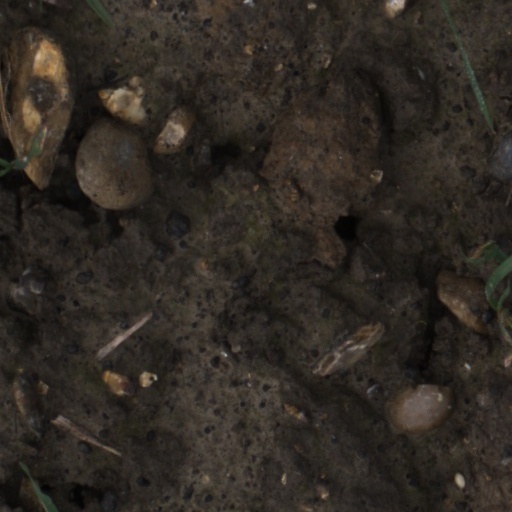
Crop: wheat